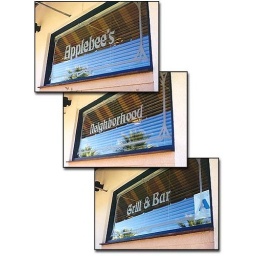
Custom window signs, etched glass carved personalized signs by Sans Soucie Art Glass.